Textile manufacturing

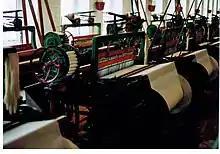
A Draper loom in the textile museum, Lowell, Massachusetts

The weaving process uses a loom. The lengthwise threads are known as the warp, and the crosswise threads are known as the weft. The warp, which must be strong, needs to be presented to loom on a warp beam. The weft passes across the loom in a shuttle that carries the yarn on a pirn. These pirns are automatically changed by the loom. Thus, the yarn needs to be wrapped onto a beam, and onto pirns before weaving can commence.